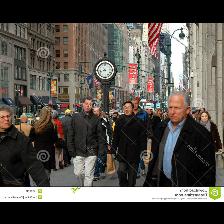
Label: Human